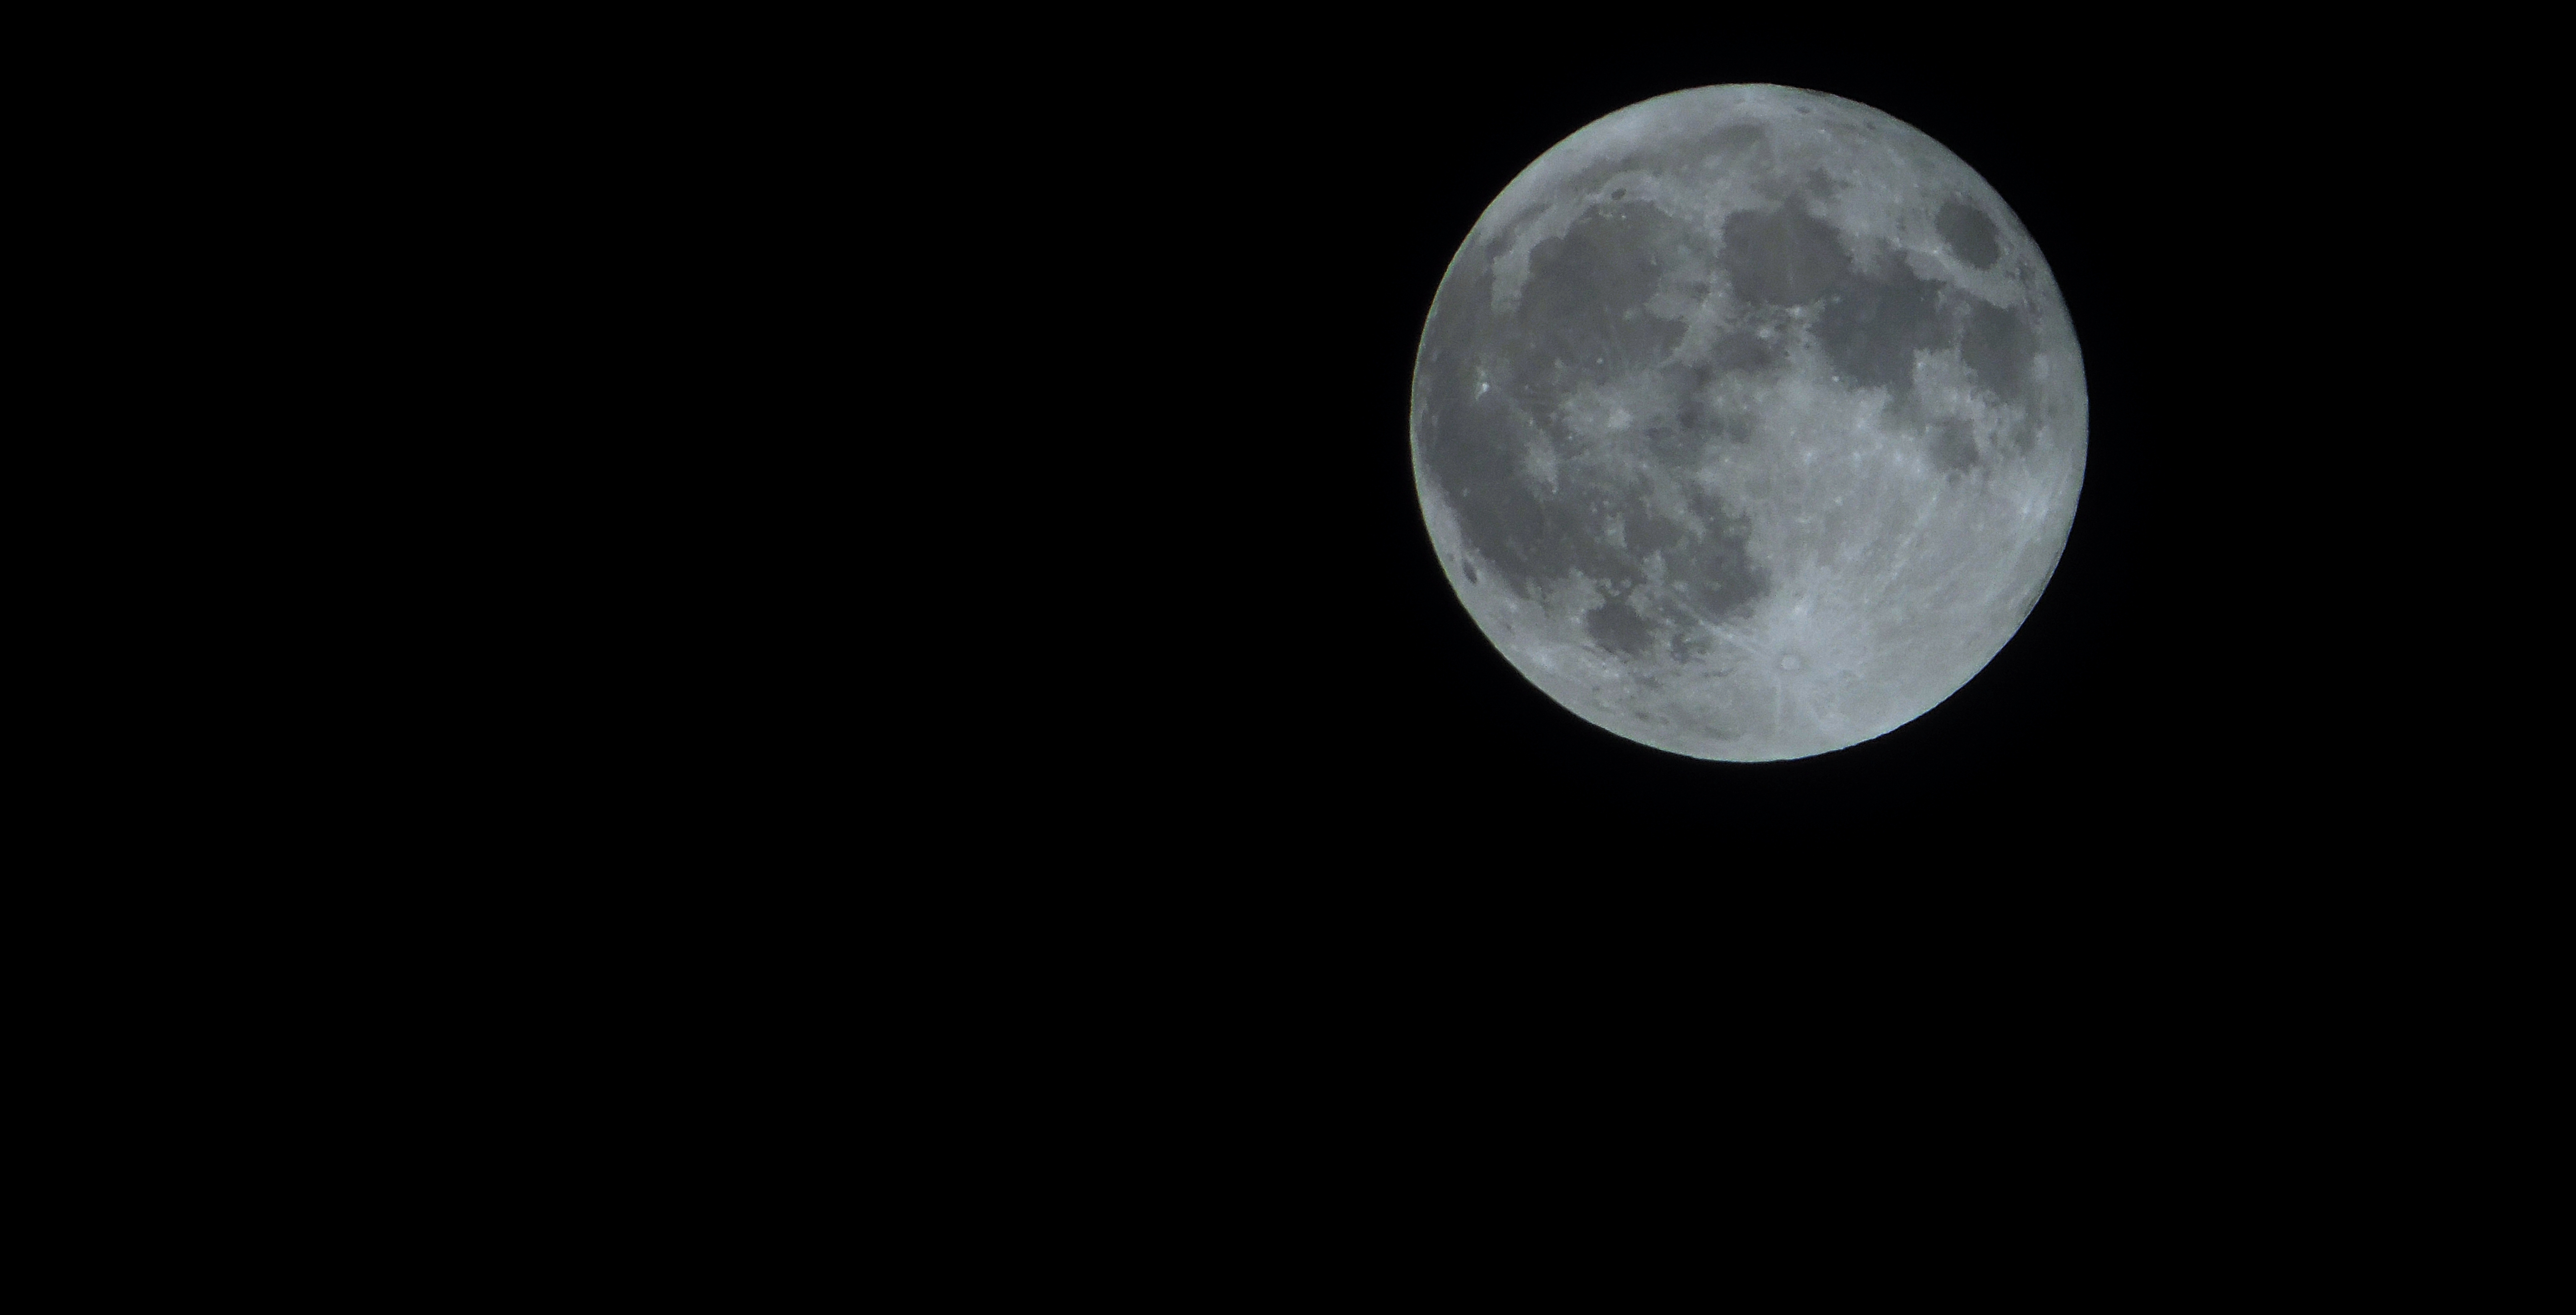
black and white, night, atmosphere, black, moon, full moon, circle, full, astronomy, planet, astronomical object, stars background